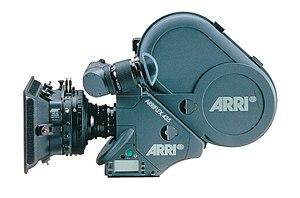
Arriflex est une gamme de caméras de cinéma professionnelles, conçue à partir de 1937 par la firme allemande Arnold & Richter Cine Technik. Déclinée en plusieurs modèles à partir de l'initiale Arriflex 35, elle offre une utilisation dans les deux principaux formats argentiques : le 35 mm et le 16 mm.